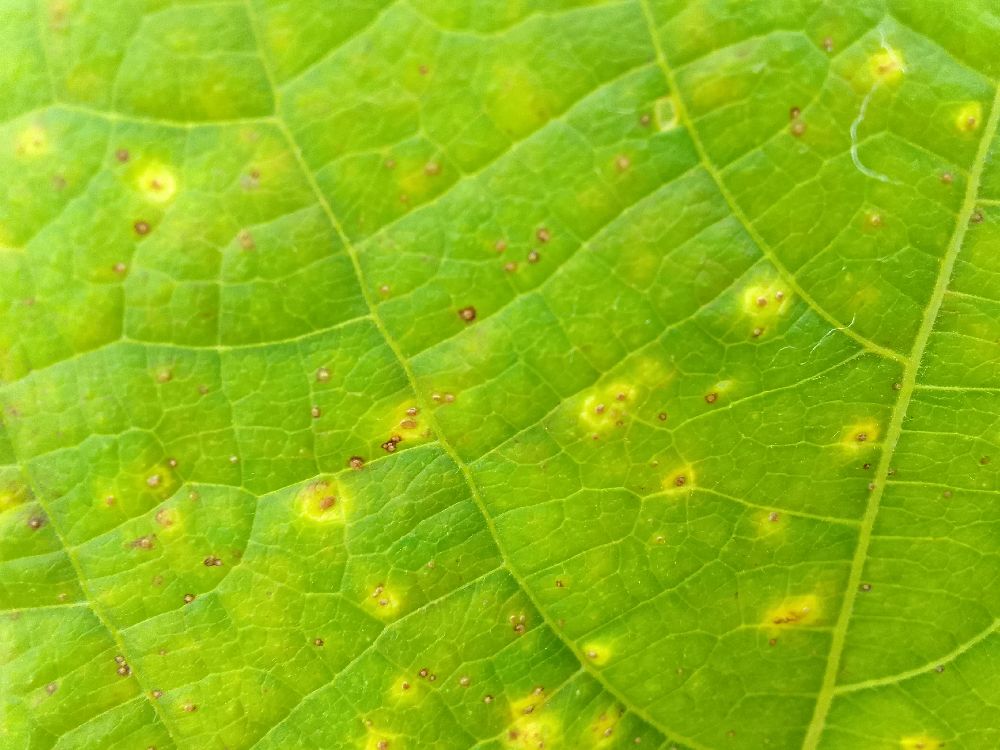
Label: rust